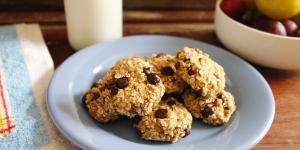
galletas de avena en microondas